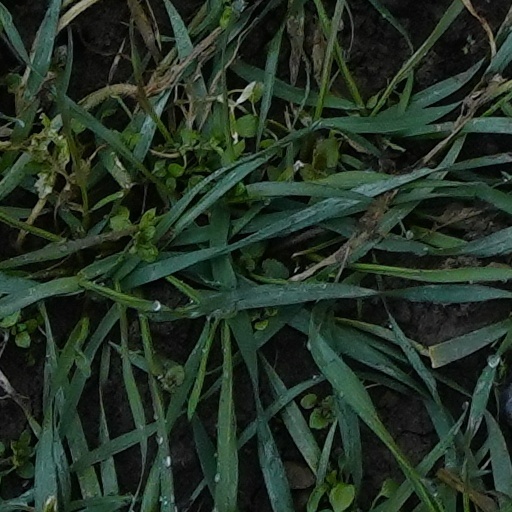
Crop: wheat